Quorn

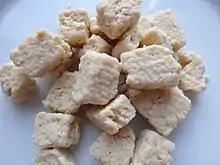
Cubed Quorn

Quorn is sold in ready-to-cook forms, such as cubes and a form resembling minced meat. The company later introduced a range of chilled vegetarian meals, including pizzas, lasagne, cottage pie, and products resembling sliced meat, hot dogs, and burgers.